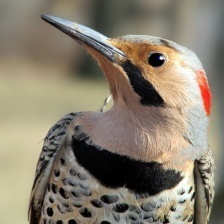
Species: NORTHERN FLICKER
Scientific name: COLAPTES AURATUS